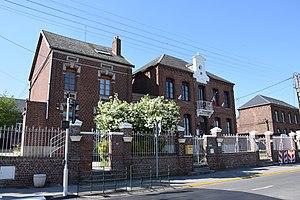
Les Rues-des-Vignes est une commune française située dans le département du Nord, en région Hauts-de-France.